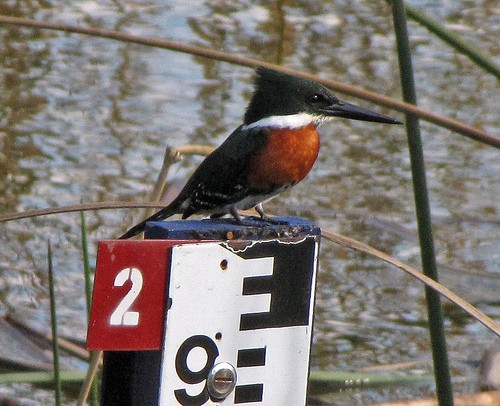
this bird has a crested black crown, black face, white malar stripe extending back to it's nape, a deep chestnut brown breast, grey belly and black wings.
this bird has black wings and tufted head, under its white collar, its belly is bright orange.
the bird has a bright brown colored abdomen and breast with a streak of white on its throat and black colored covert and retrices.
the small bird has a large head, brown and black feathers, and a long straight black beak.
this bird has a brown breast, white neck, black crown, and long pointy bill.
this bird has a black head, wings, and tail with a red-brown chest, white stripe across its neck and a long beak.
the bird has a large black bill, amber breast and black back.
the bird has a long thin black bill, amber breast and white throat.
this bird has wings that are black and has a brown chest
this bird has wings that are black and has an orange belly
Species: Green Kingfisher